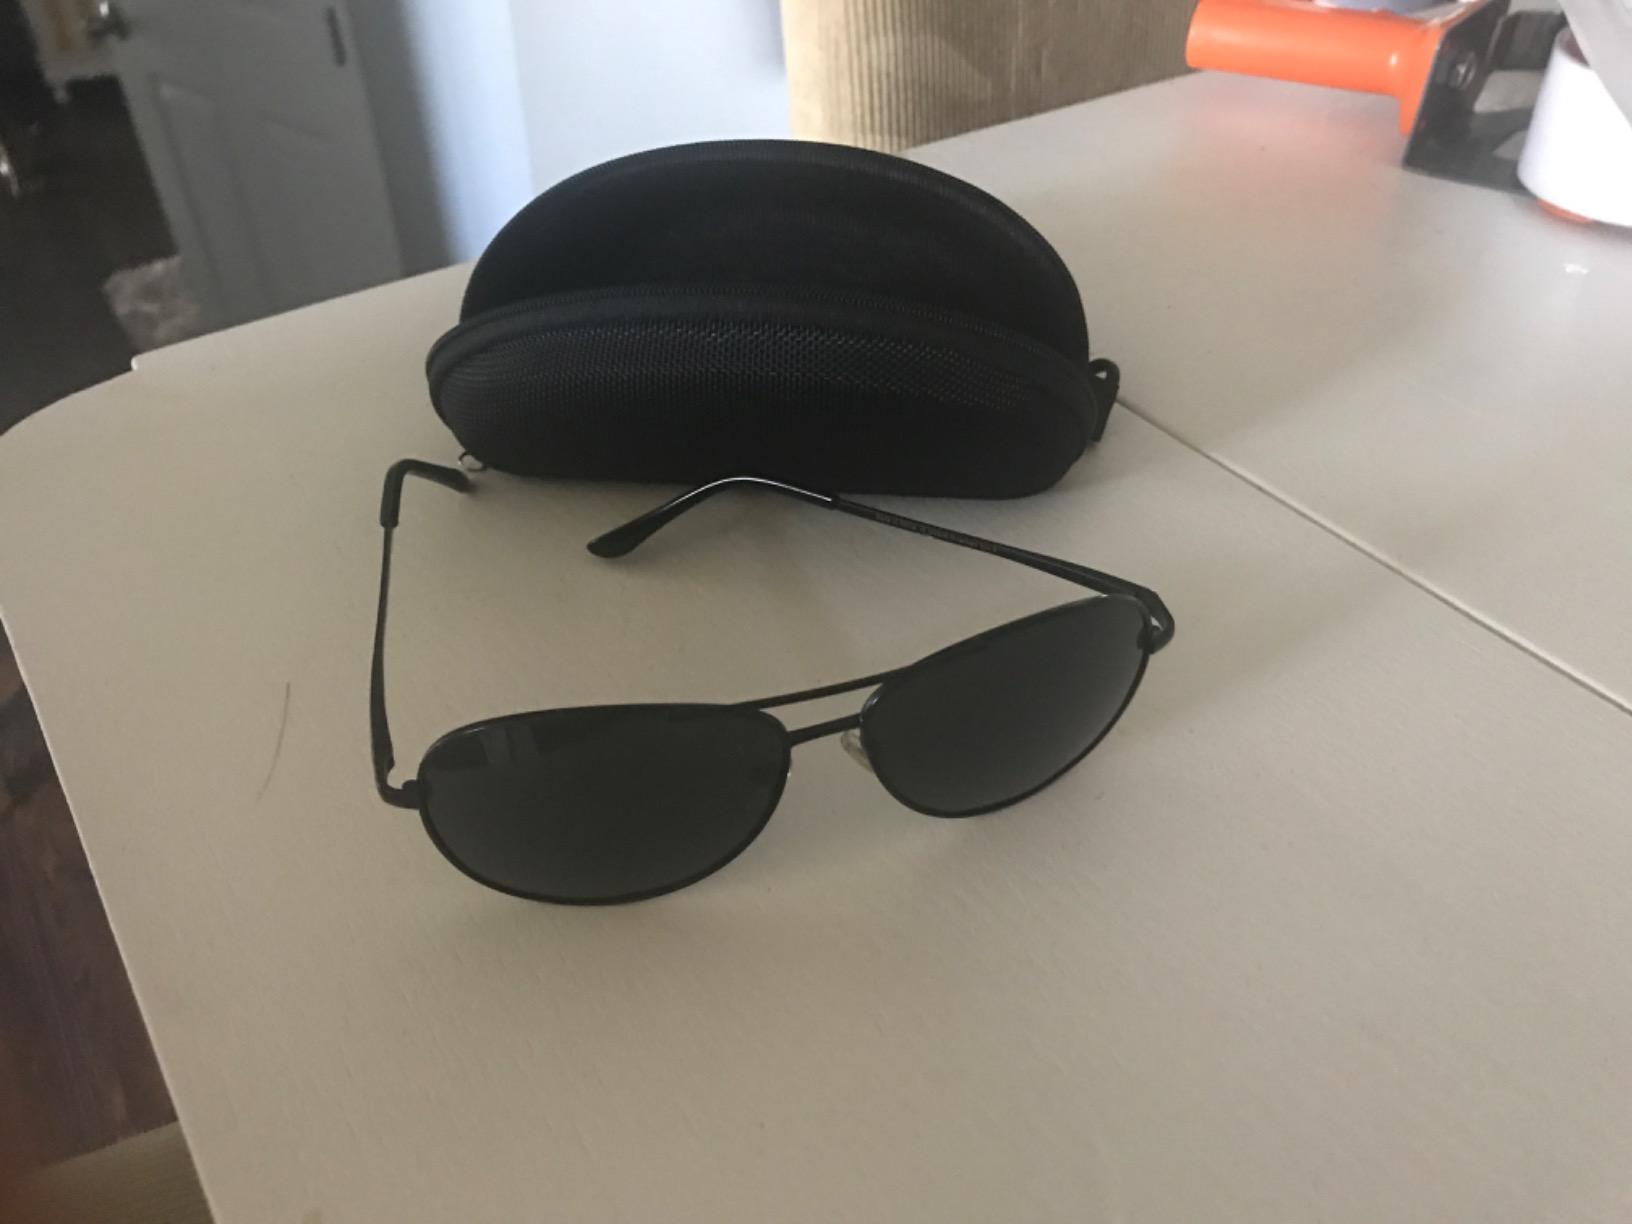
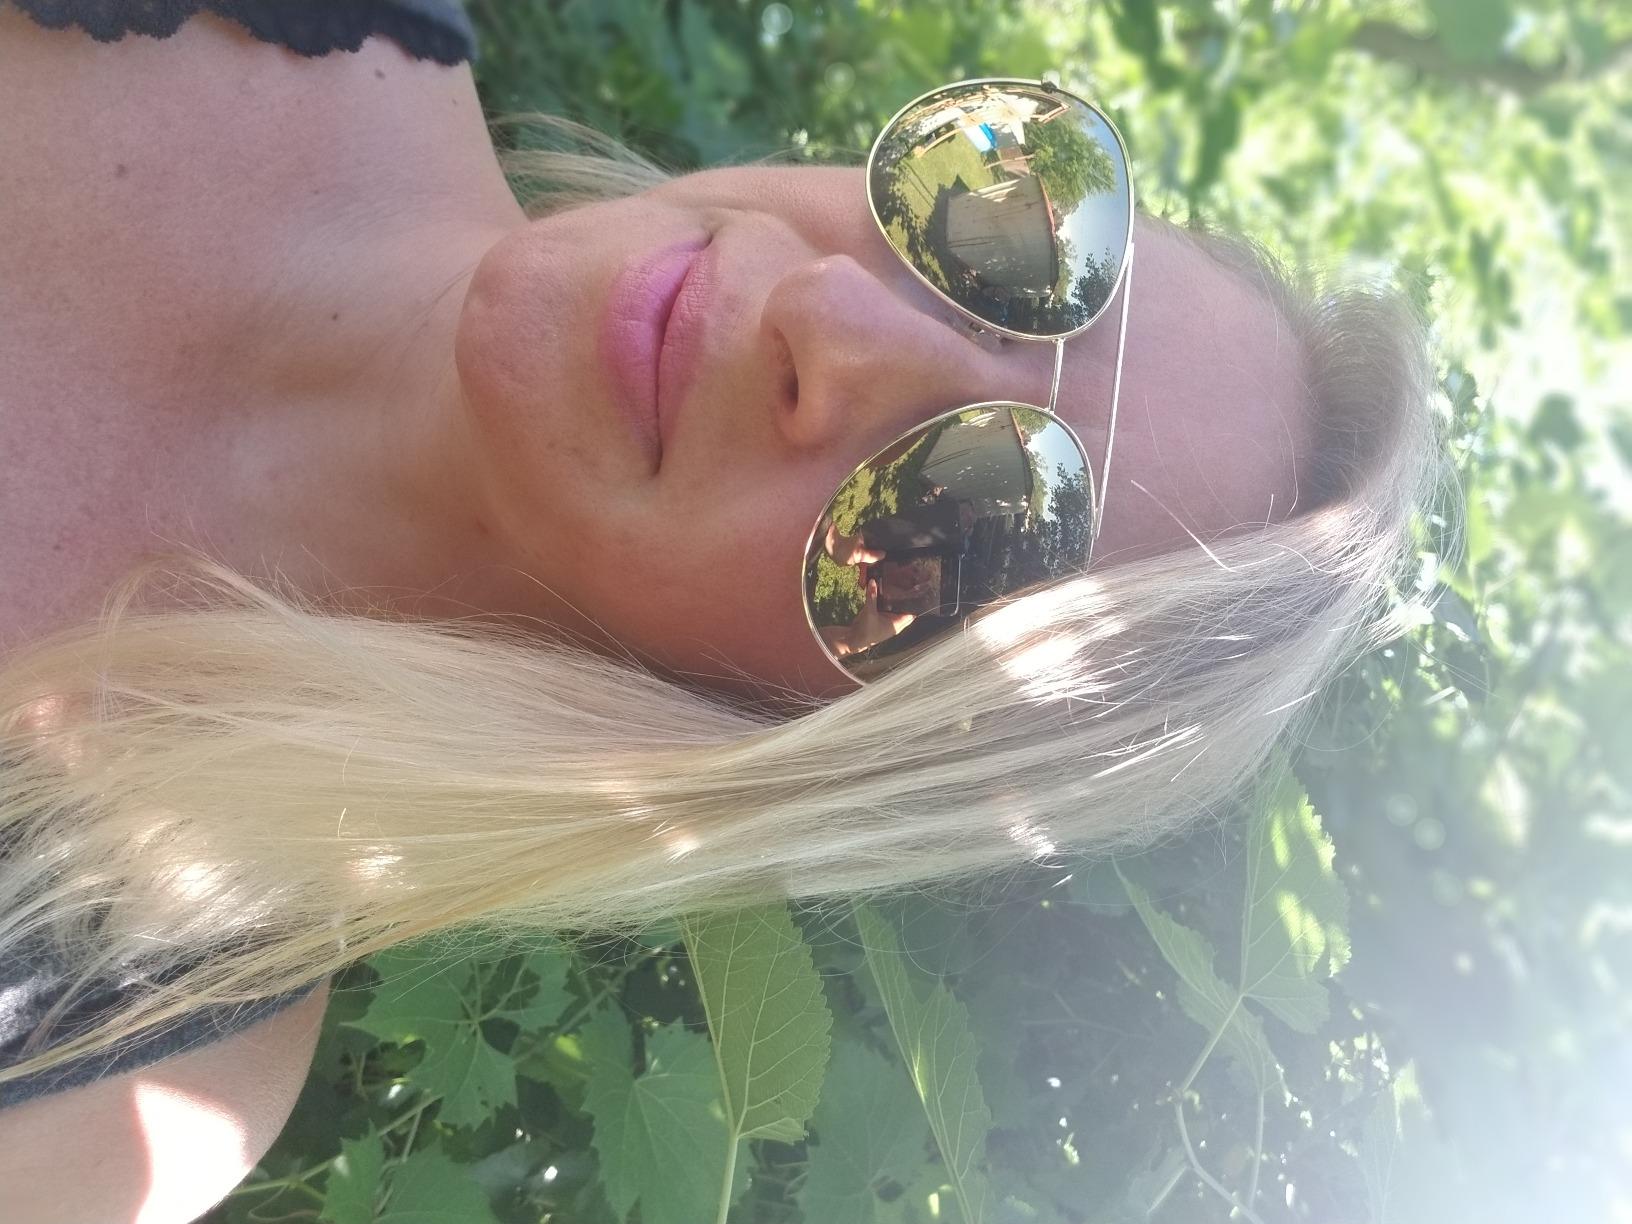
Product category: accessories_sunglasses
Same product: no